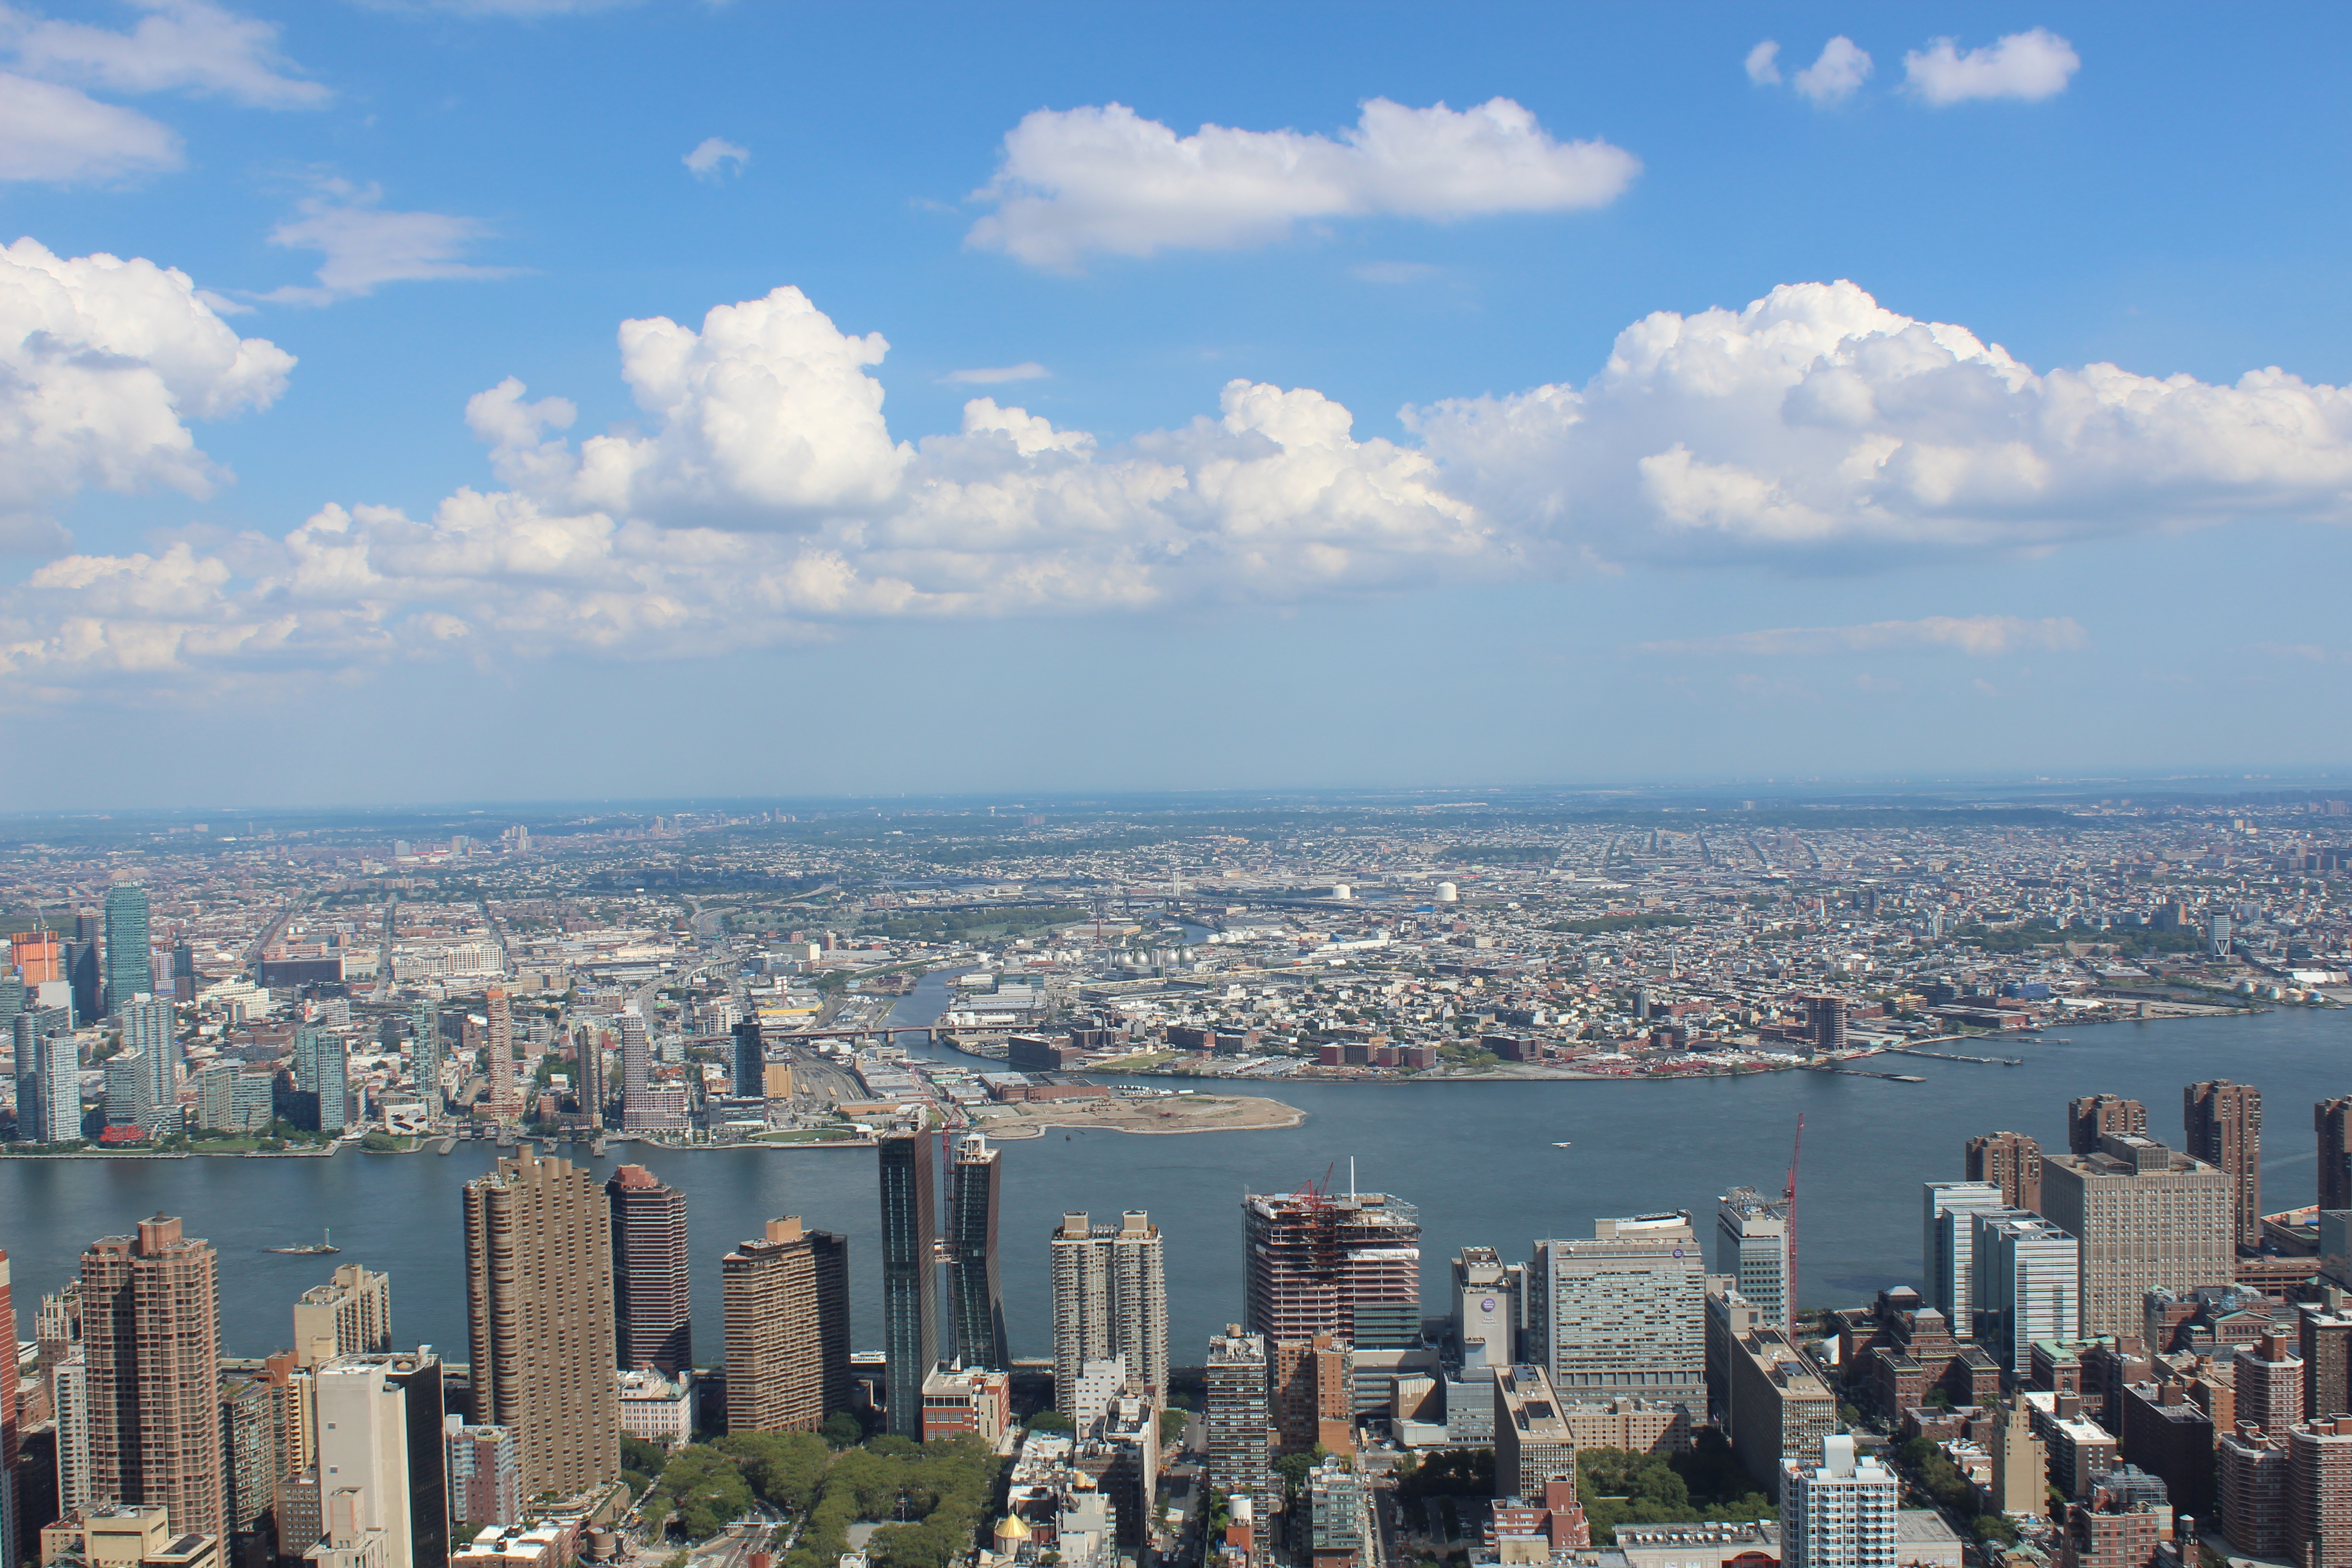
water, horizon, architecture, skyline, town, city, skyscraper, urban, river, cityscape, panorama, downtown, panoramic, tower block, outdoors, skyscrapers, buildings, metropolis, aerial photography, urban area, residential area, human settlement, atmosphere of earth, metropolitan area